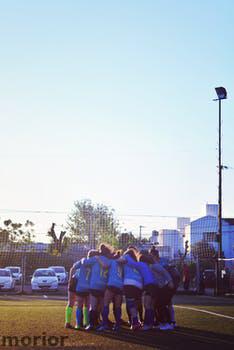
Label: Watermark